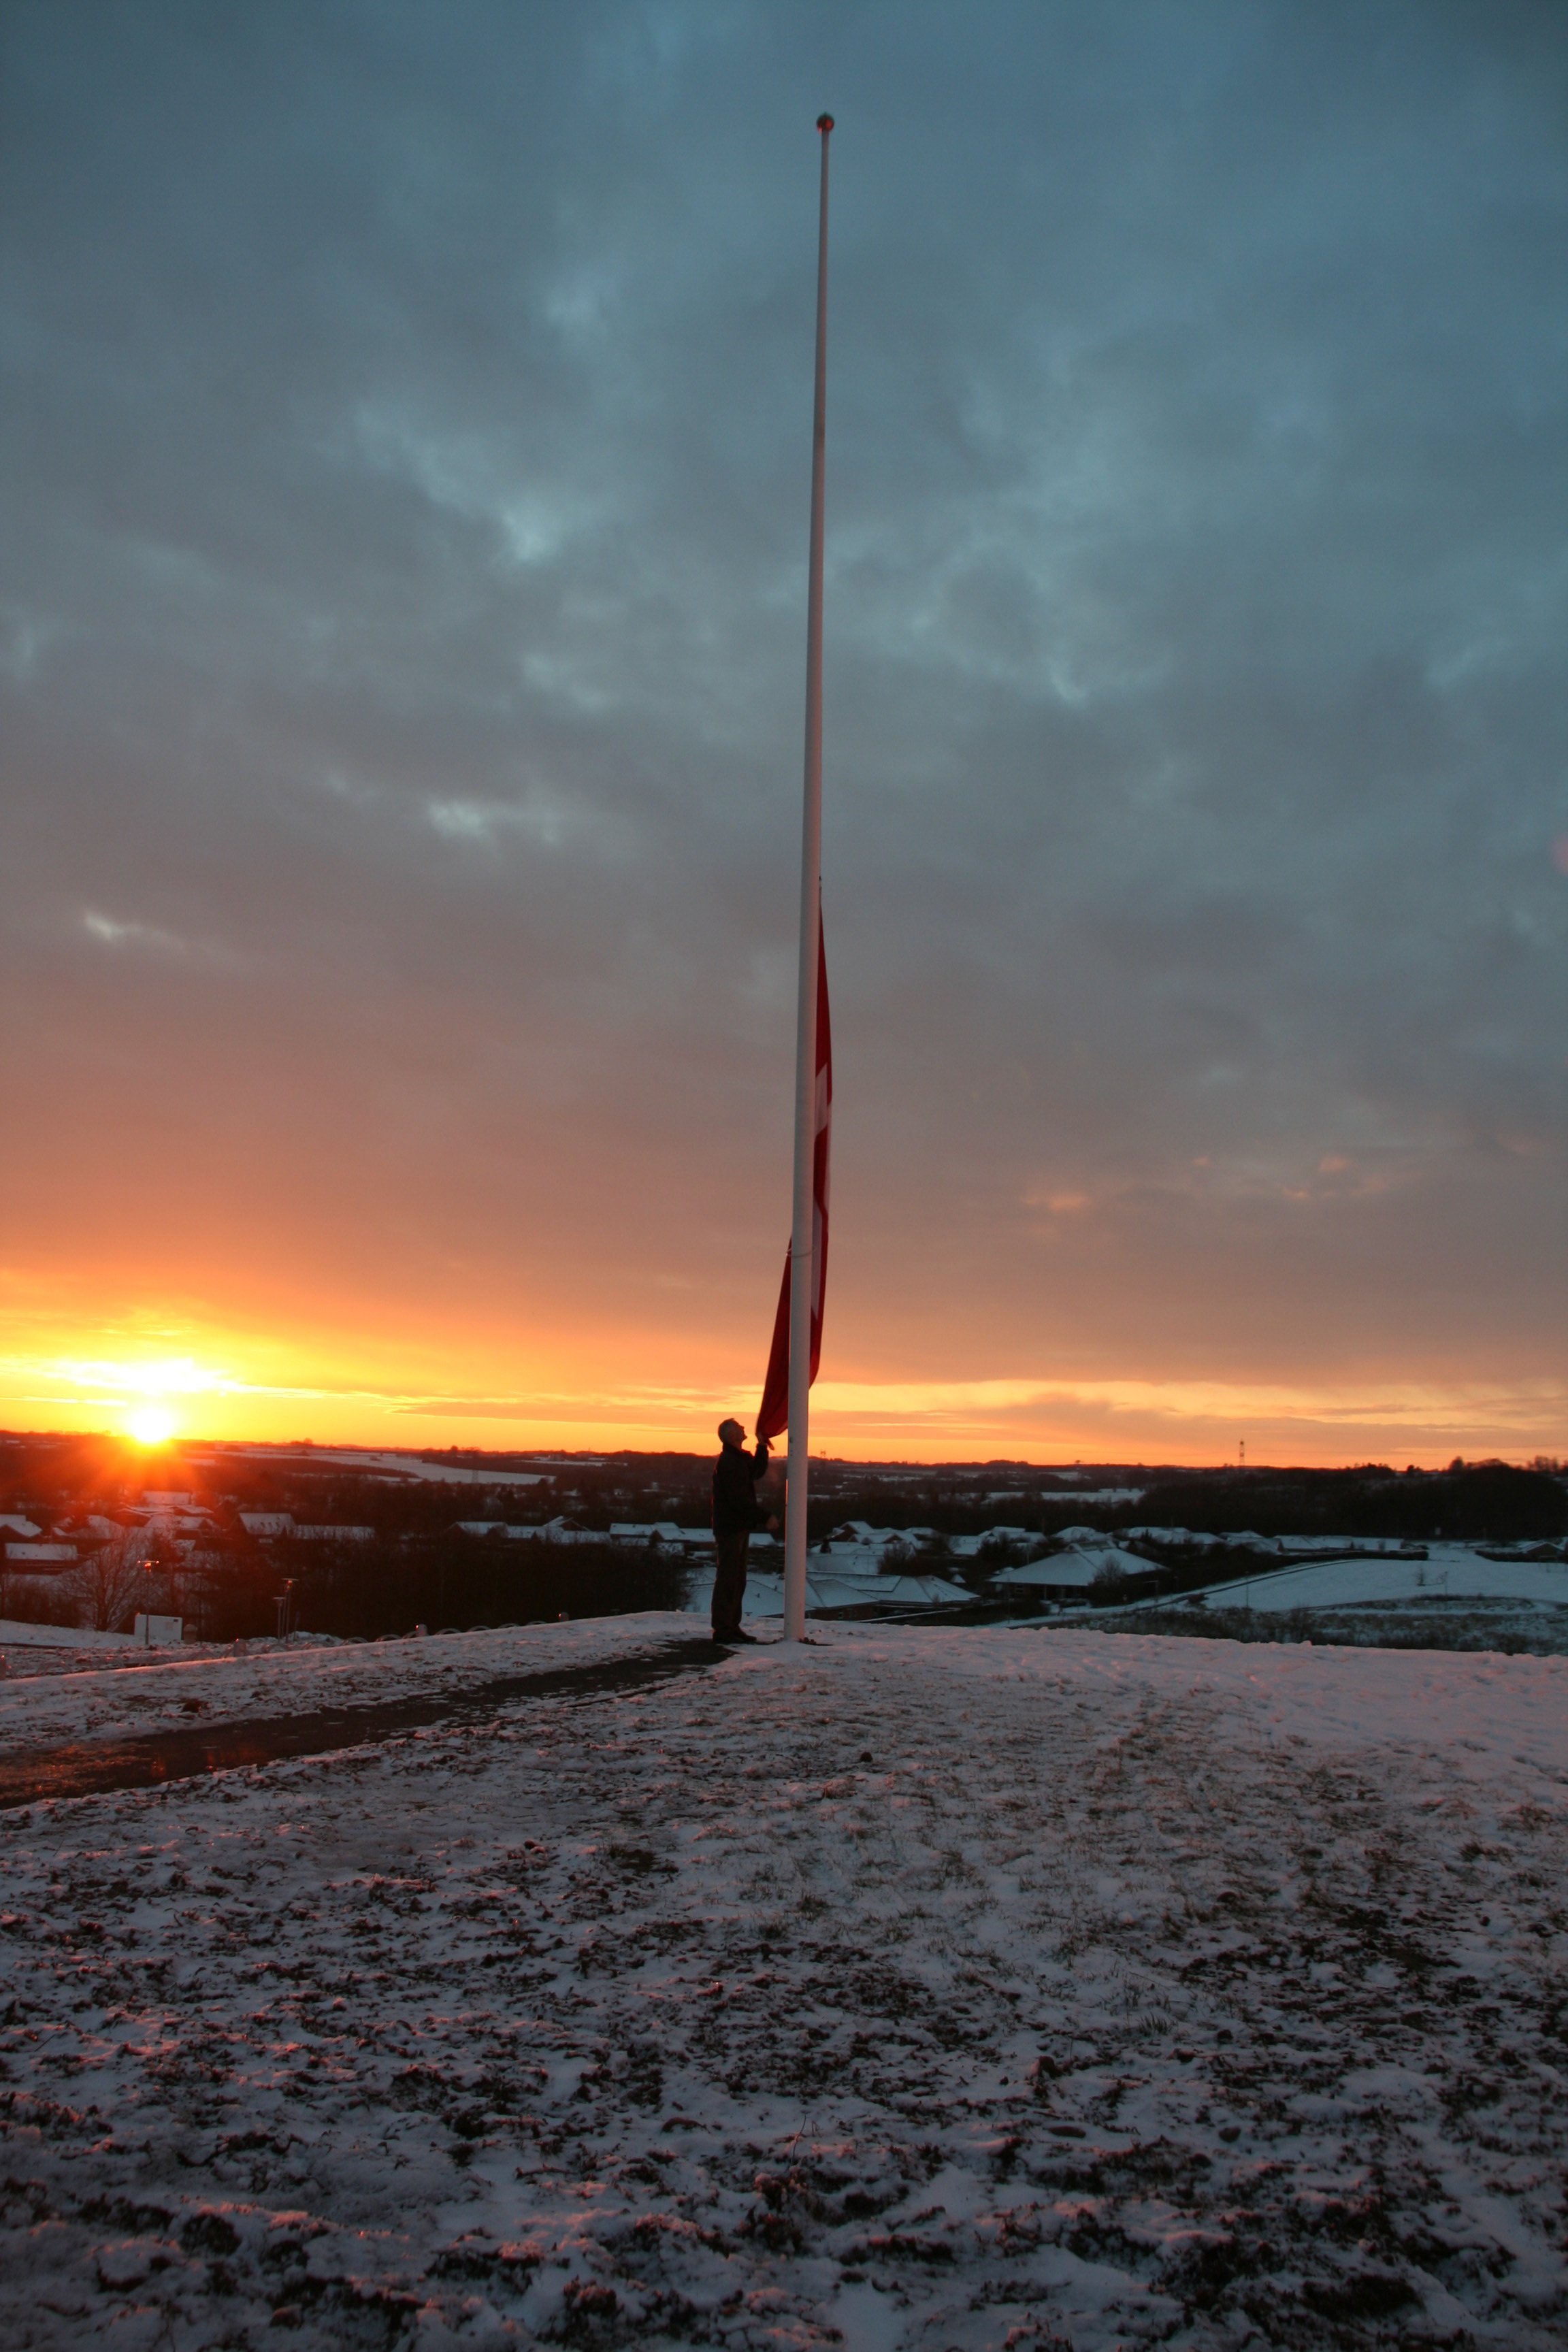
beach, sea, coast, ocean, horizon, snow, cloud, sky, sun, sunrise, sunset, sunlight, morning, shore, wave, wind, dawn, dusk, evening, reflection, tower, mast, flag, flagpole